First National Assembly at Epidaurus

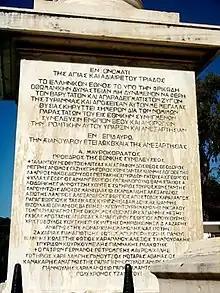
Memorial with the text of the "", signed on 1 January 1822 at the First National Assembly at Epidaurus.

The First National Assembly of Epidaurus (1821–1822) was the first meeting of the Greek National Assembly, a national representative political gathering of the Greek revolutionaries.